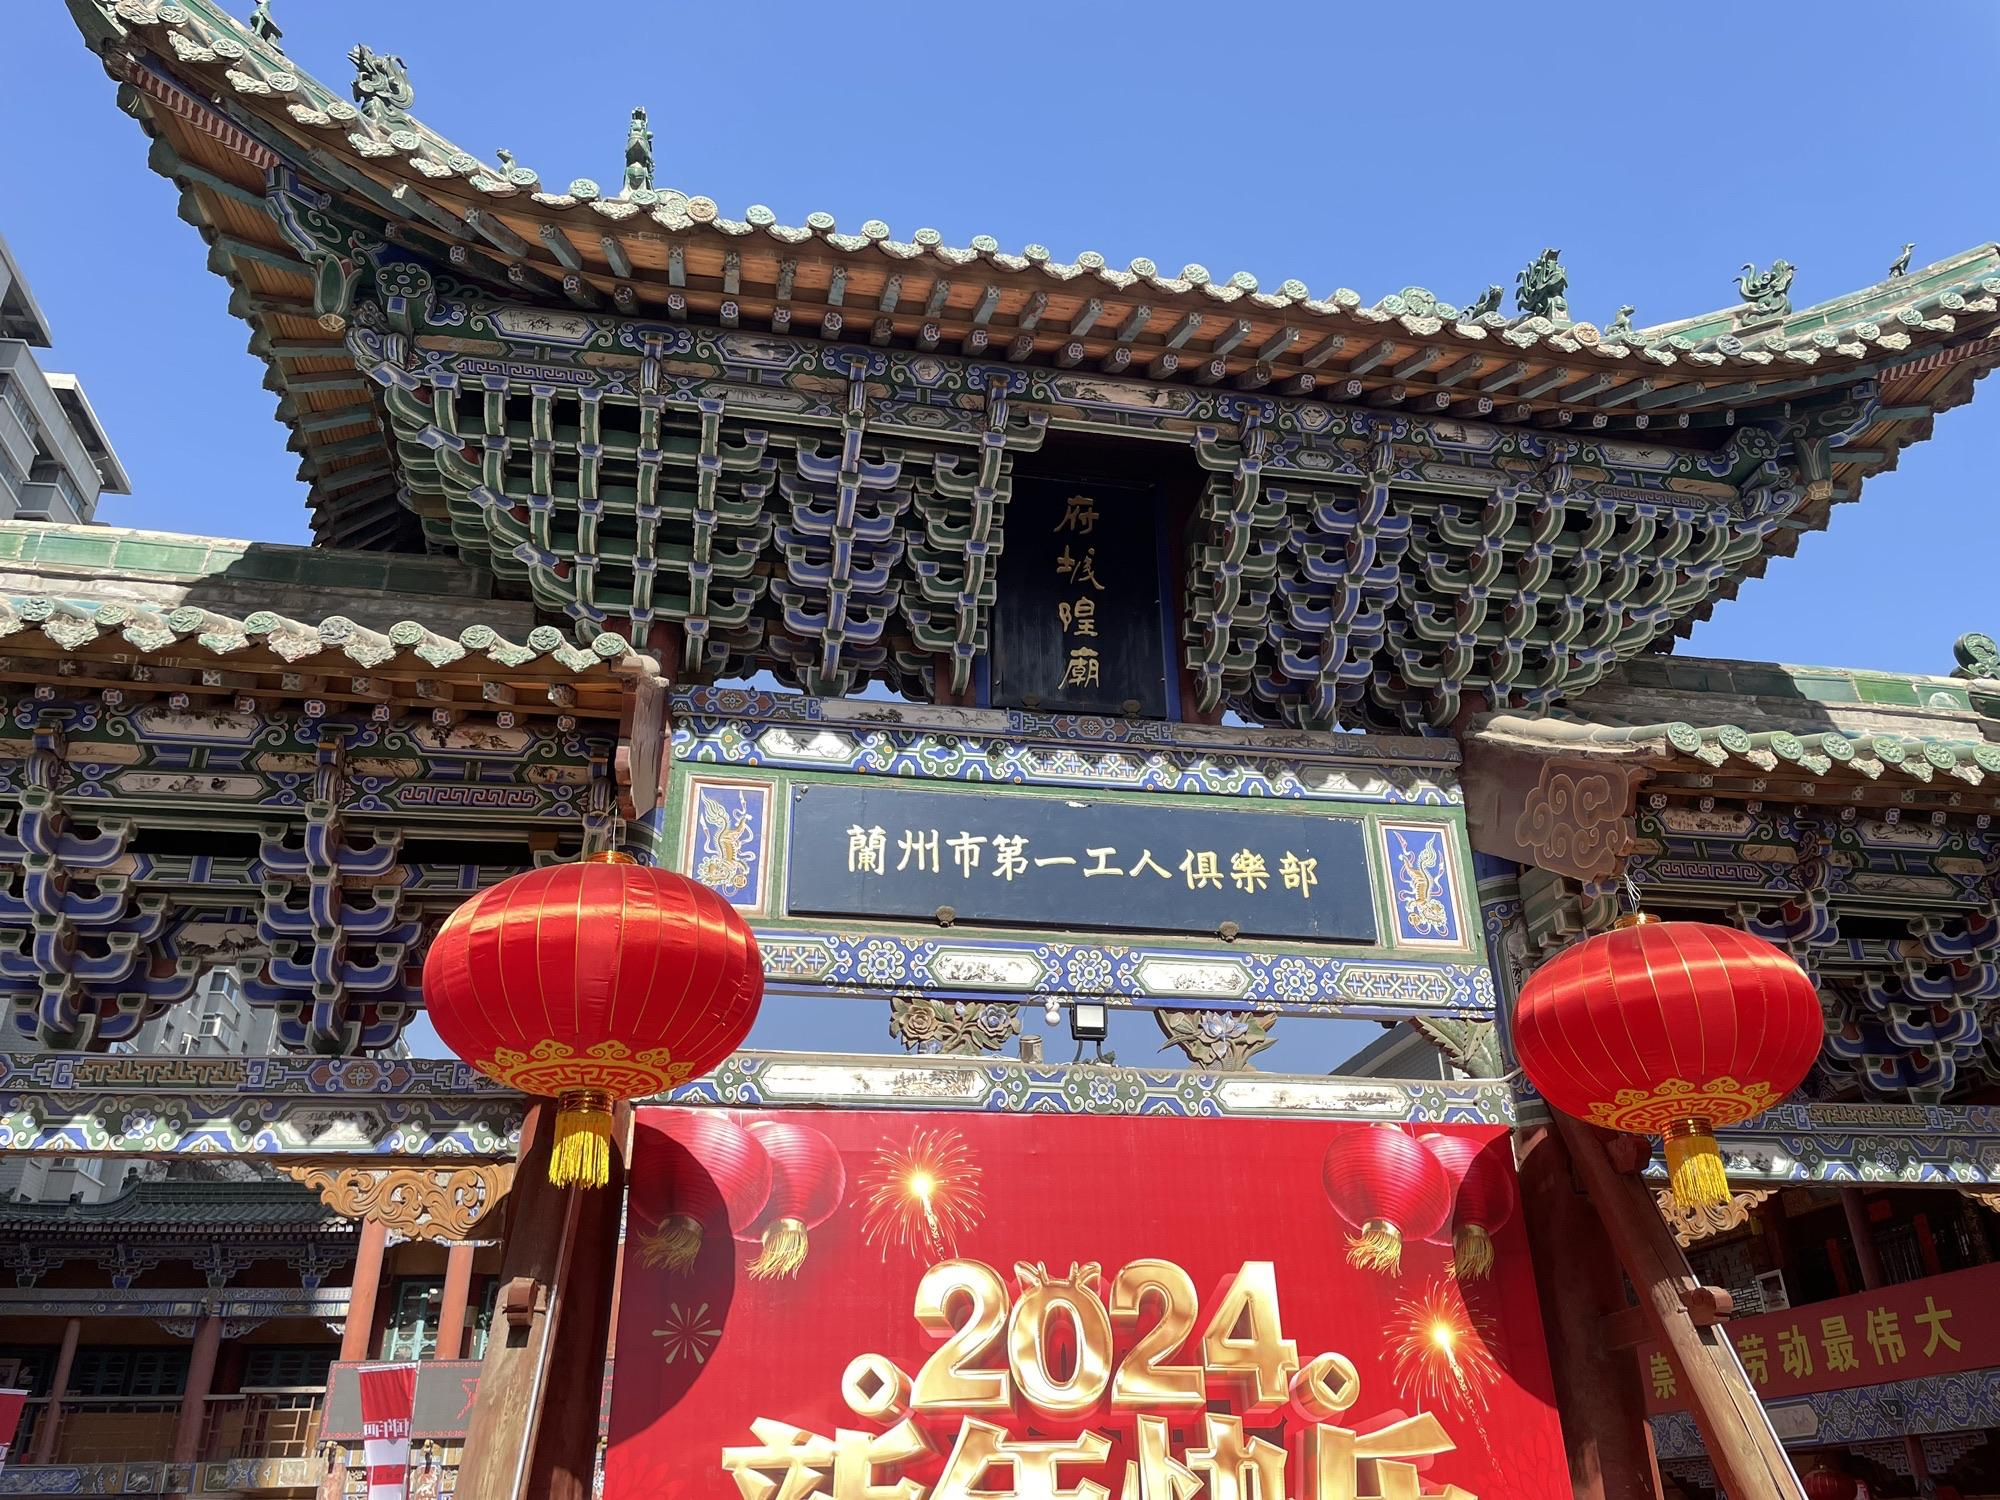
地标名称：府城隍庙
所在城市：兰州市·城关区